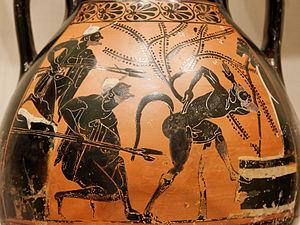
Midas et un comparse (ou deux comparses du roi Midas) tendant une embuscade à Silène, face A d'une amphore attique à figures noires.